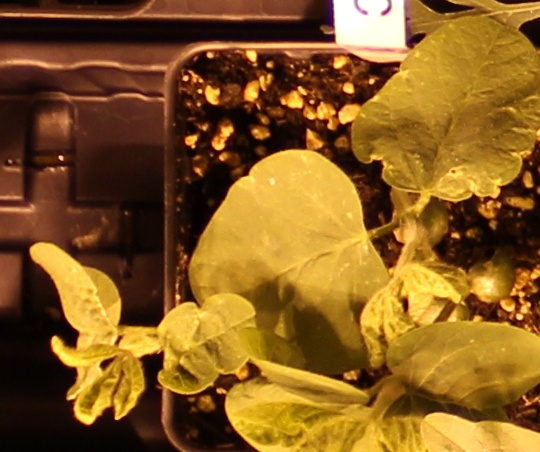
Label: Soybean